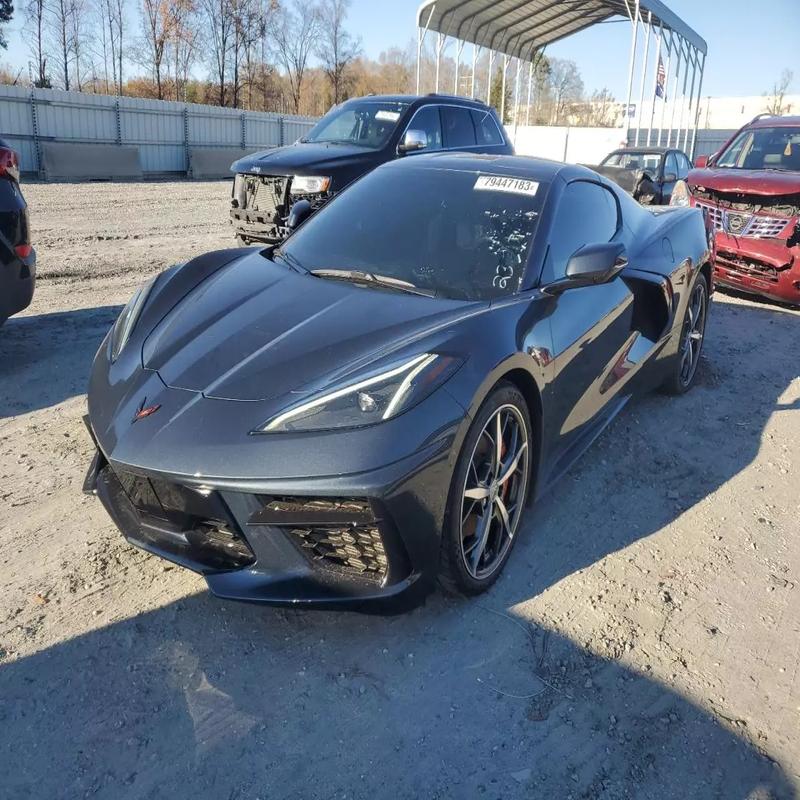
Aucun dommage détecté.
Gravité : aucun